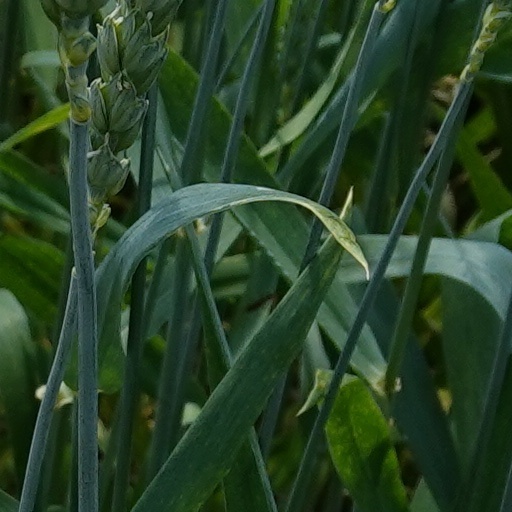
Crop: wheat